The Shawnee Inn & Golf Resort

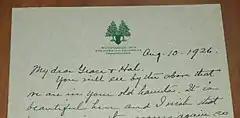
1926 letter on Buckwood Inn stationery

The Shawnee Inn & Golf Resort is a resort in the village of Shawnee on Delaware, located in the foothills of the Pocono Mountains in Northeastern Pennsylvania. The hotel is a Spanish colonial revival building with white-Moorish architecture and Spanish tiled roofs. Mike Jesky of the "Standard-Speaker" wrote, “The three-story, 96-room inn looms large and flat on the grounds, with a stately yet inviting appearance.” In the 1990s the Shawnee Inn was identified as the only resort on the banks of the Delaware River. "Tee Time" magazine has ranked the golf course there as one of the finest in the Mid-Atlantic region.